Carl Jung publications

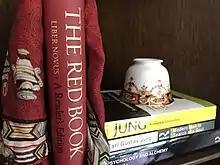
Carl Jung's "Liber Novus" ("Red Book"), "Modern Man in Search of a Soul" and "Psychology and Alchemy".

This is a list of writings published by Carl Jung. Many of Jung's most important works have been collected, translated, and published in a 20-volume set by Princeton University Press, entitled "The Collected Works of C. G. Jung". Works here are arranged by original publication date if known.